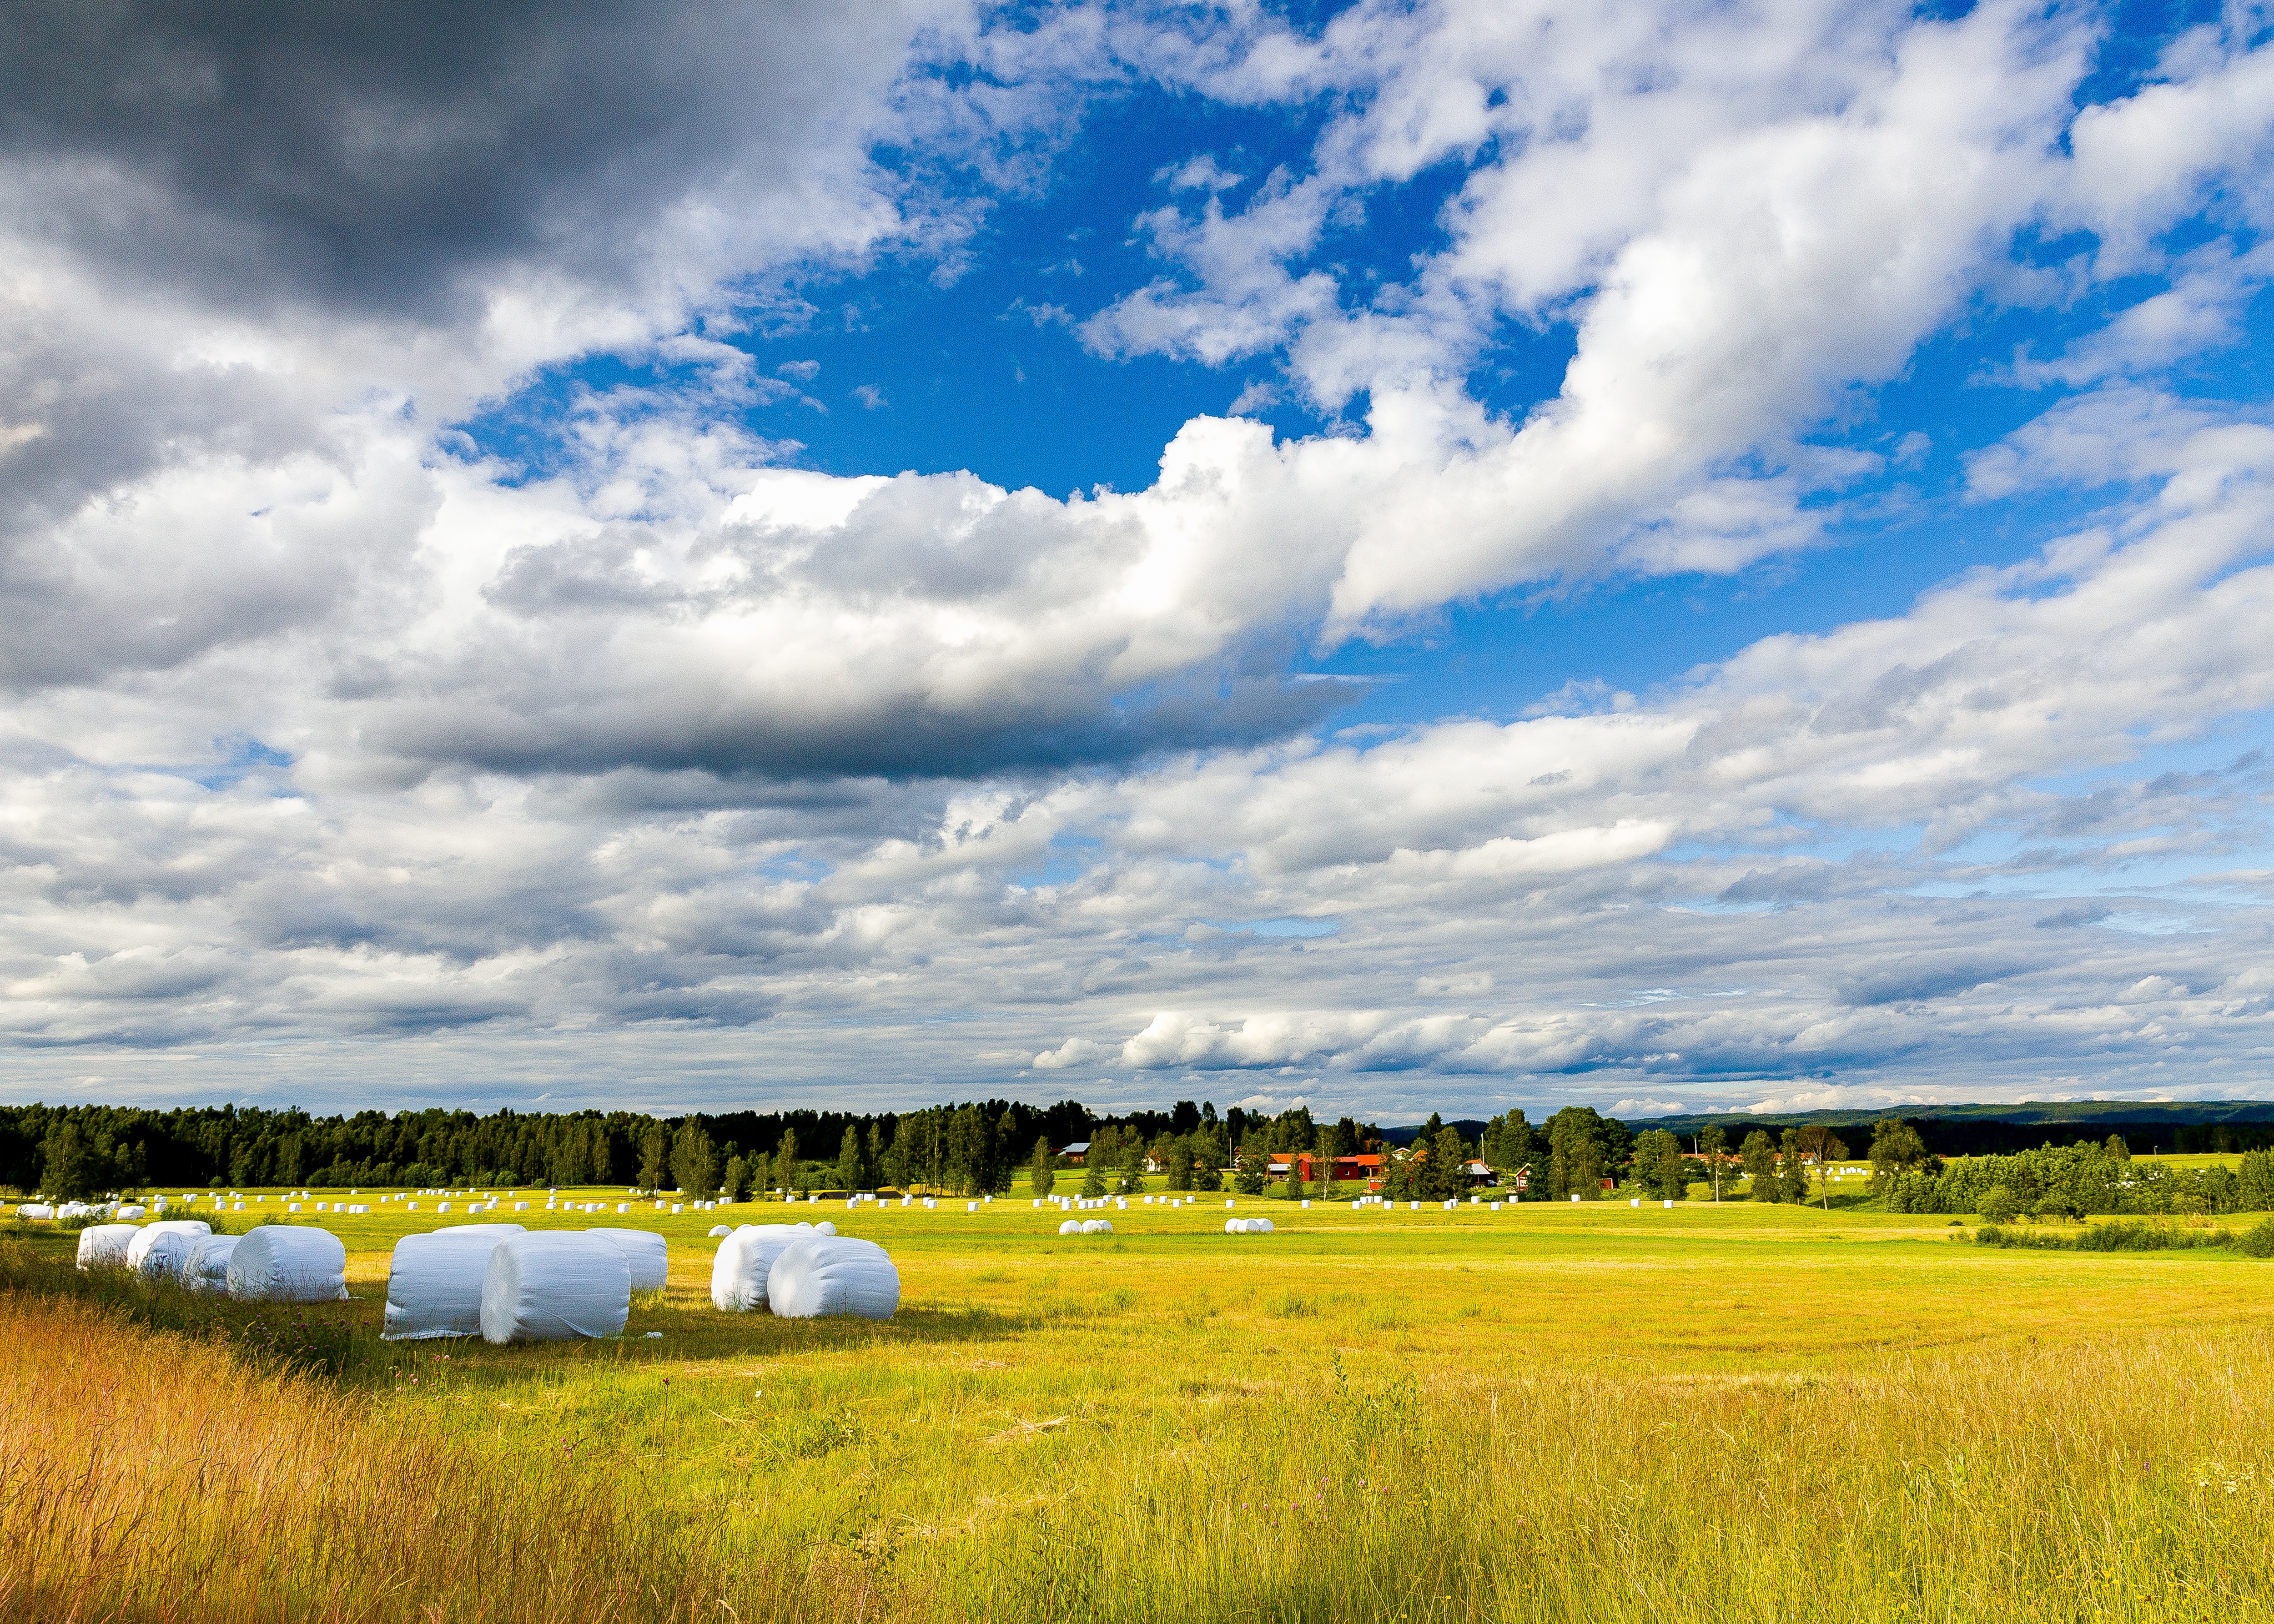
landscape, nature, grass, horizon, marsh, cloud, sky, field, meadow, prairie, sunlight, pasture, agriculture, plain, grassland, habitat, rural area, paddy field, meteorological phenomenon, natural environment, geographical feature, grass family